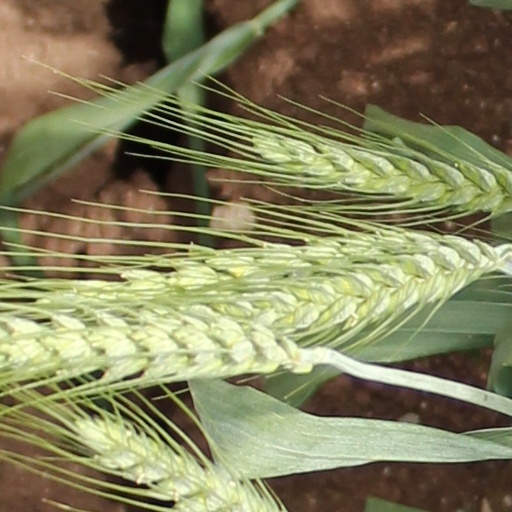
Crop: wheat